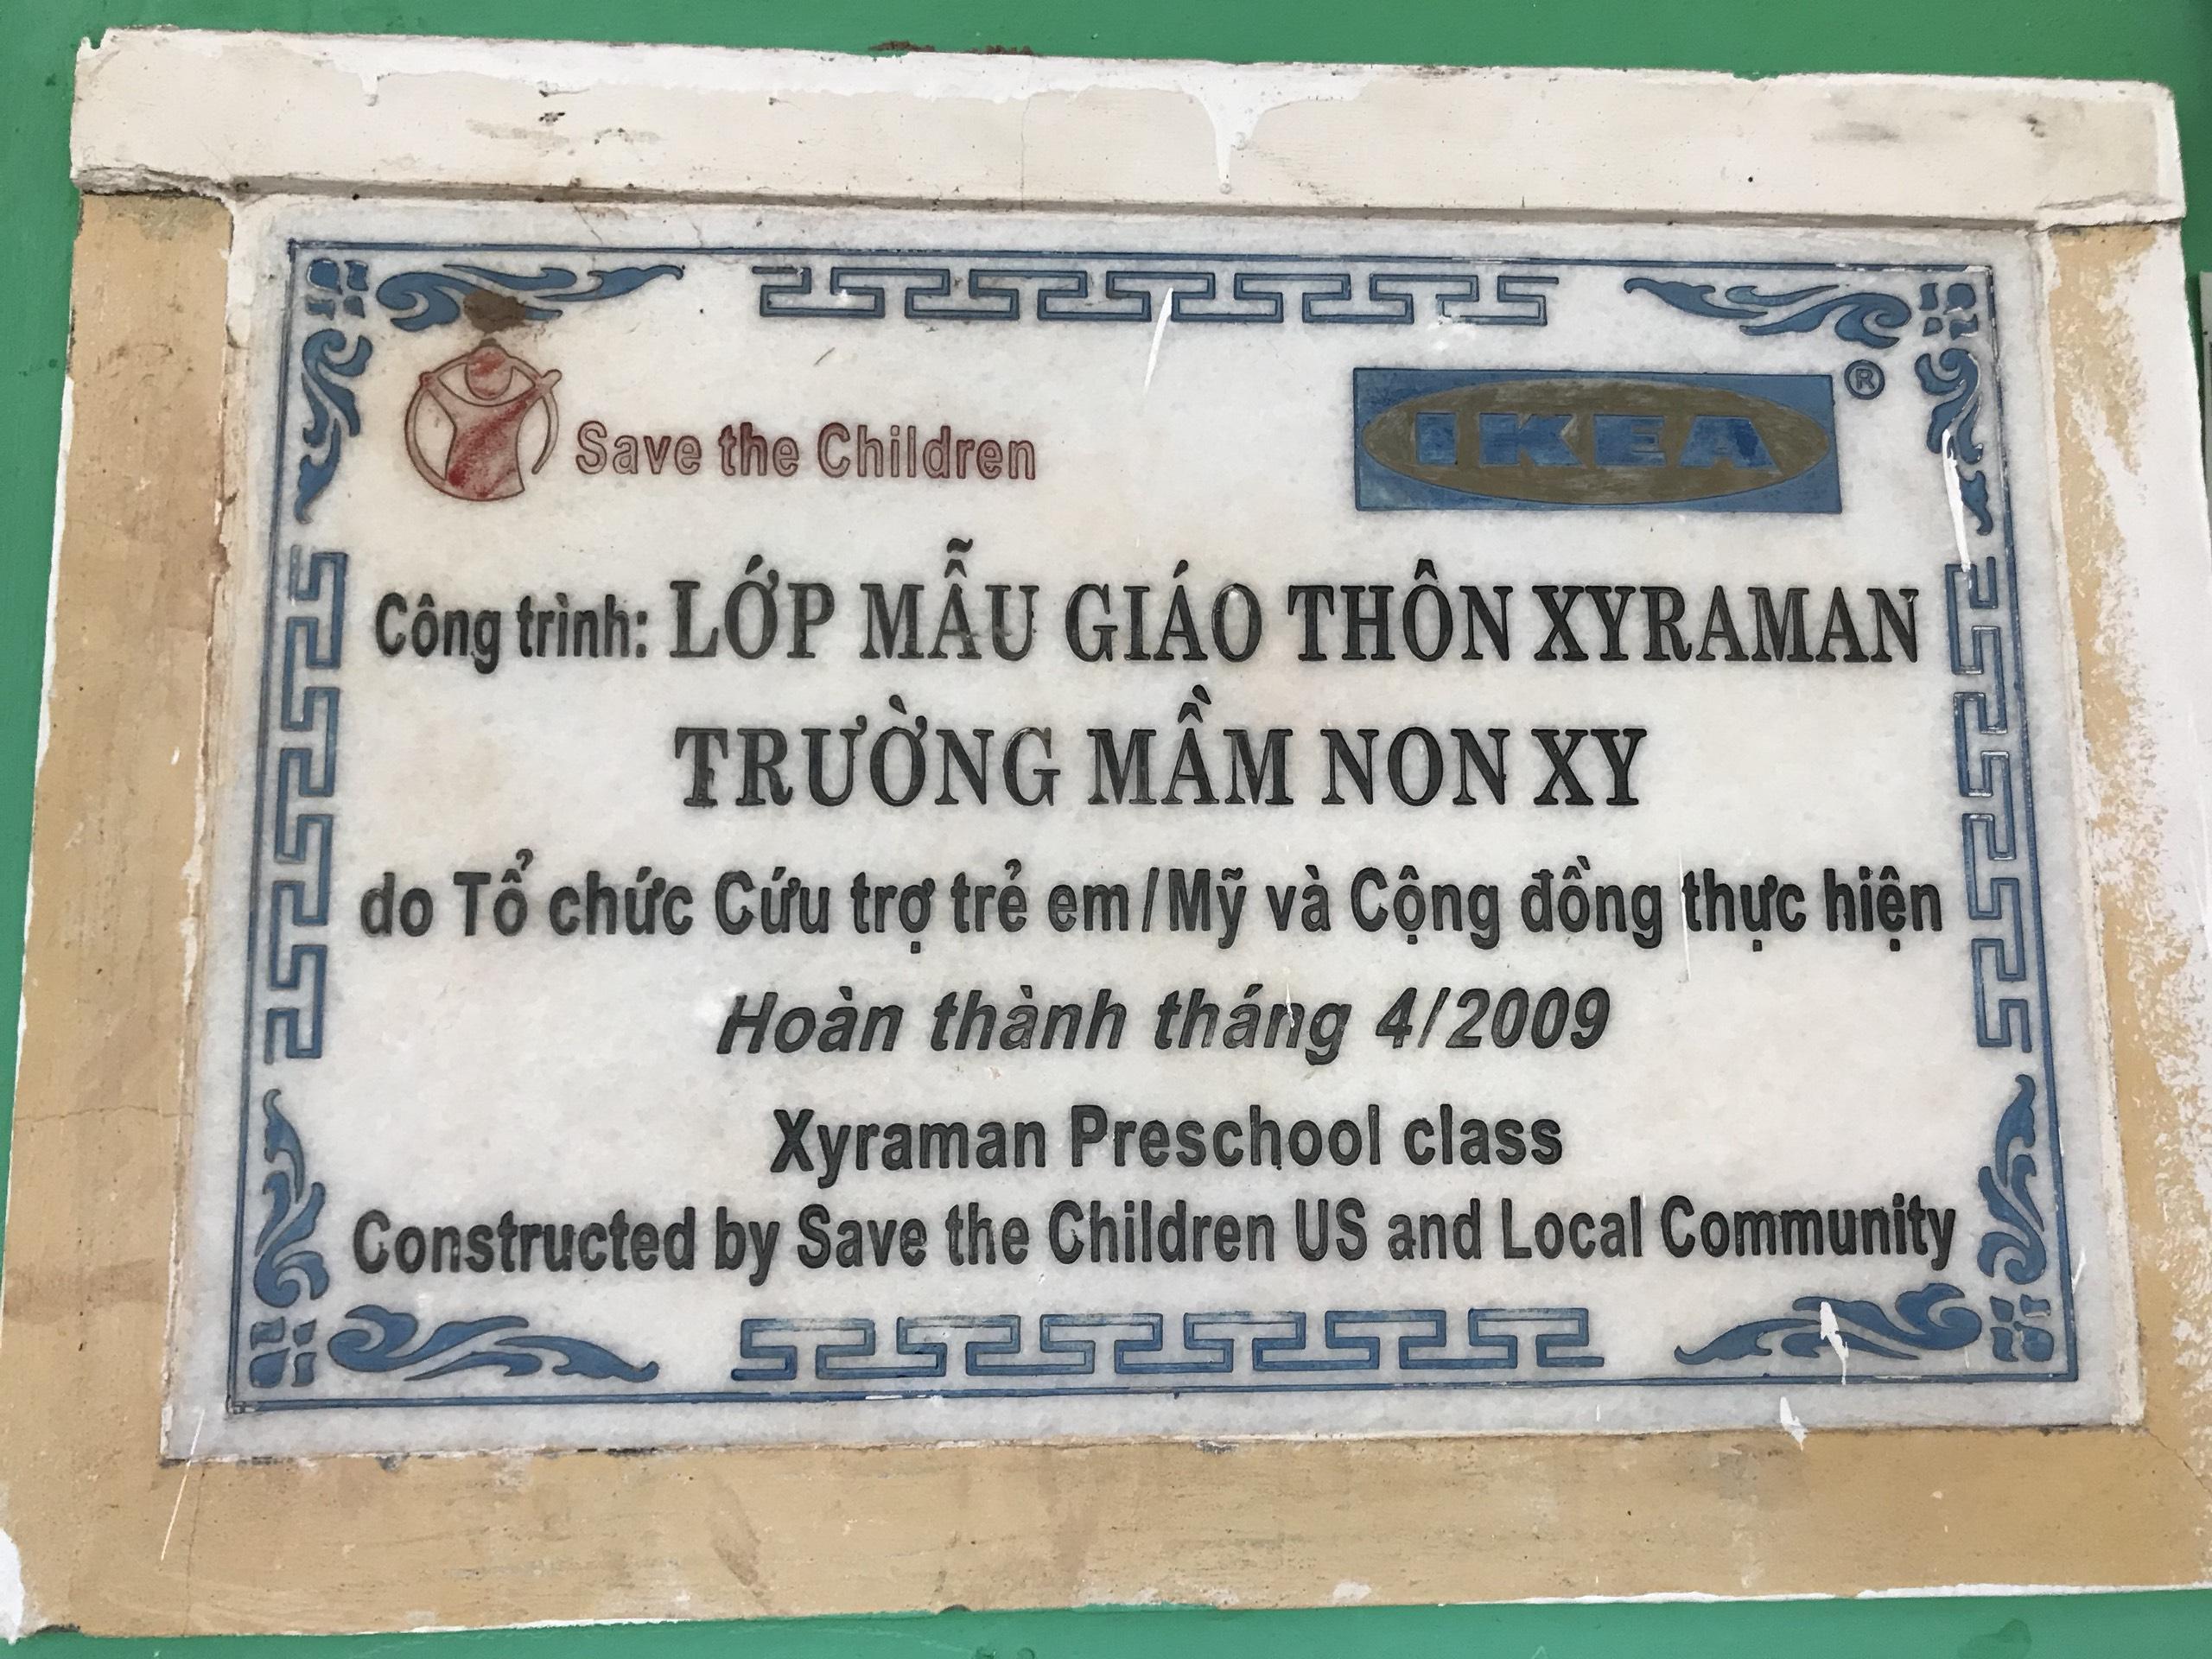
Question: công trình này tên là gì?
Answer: công trình này tên là lớp mẫu giáo thôn xyraman trường mầm non xy